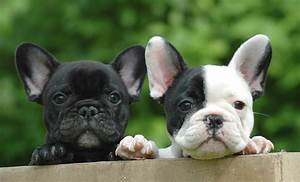
Label: dog